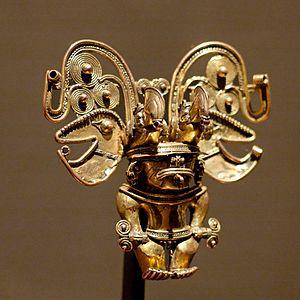
Pendentif anthropomorphique des Taïronas, représentant un chaman tenant deux sceptres, portant un grand ornement nasal et une haute coiffure ornée de deux toucans. Or fondu selon la technique de la cire perdue, Xe-XVe siècle, Colombie.
Les civilisations précolombiennes en Colombie sont aujourd'hui l'objet de l'intérêt de la science et de la culture, la connaissance de ces civilisations étant une manière de s'approcher de l'identité et de la genèse de la nation colombienne. Bien que l'époque précolombienne puisse se révéler complexe et que dans de nombreux cas les informations disponibles soient incomplètes ou interprétées selon différents points de vue, elle intéresse des sciences telles que l'archéologie, l'anthropologie, l'histoire, la sociologie et d'autres. Dans l'étude de l'époque précolombienne sur le territoire national, les travaux et l'avancée des recherches dans les autres pays d'Amérique sont utiles.